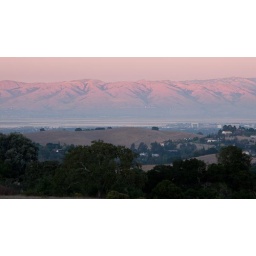
Looking east over the south San Francisco Bay. The large white rectangular structure is the NASA wind tunnel test facility.